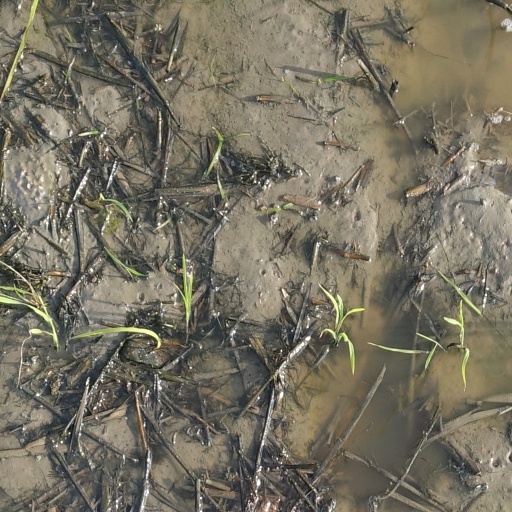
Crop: rice